Centre Pompidou

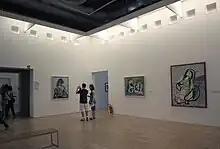
Pablo Picasso's works in the Centre

The Centre Pompidou was intended to handle 8,000 visitors a day. In its first two decades it attracted more than 145 million visitors, more than five times the number first predicted. , more than 180 million people have visited the centre since its opening in 1977. However, until the 1997–2000 renovation, 20 percent of the centre's eight million annual visitors—predominantly foreign tourists—rode the escalators up the outside of the building to the platform for the sights.